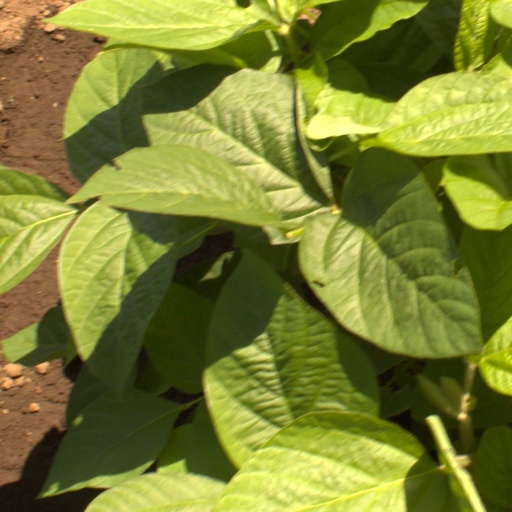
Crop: soybean